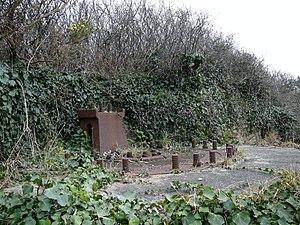
Batterie annexe - Fort du Mengant
Le fort du Mengant ou fort du Léon est situé sur la commune de Plouzané et fait partie du dispositif de défense du goulet de Brest.